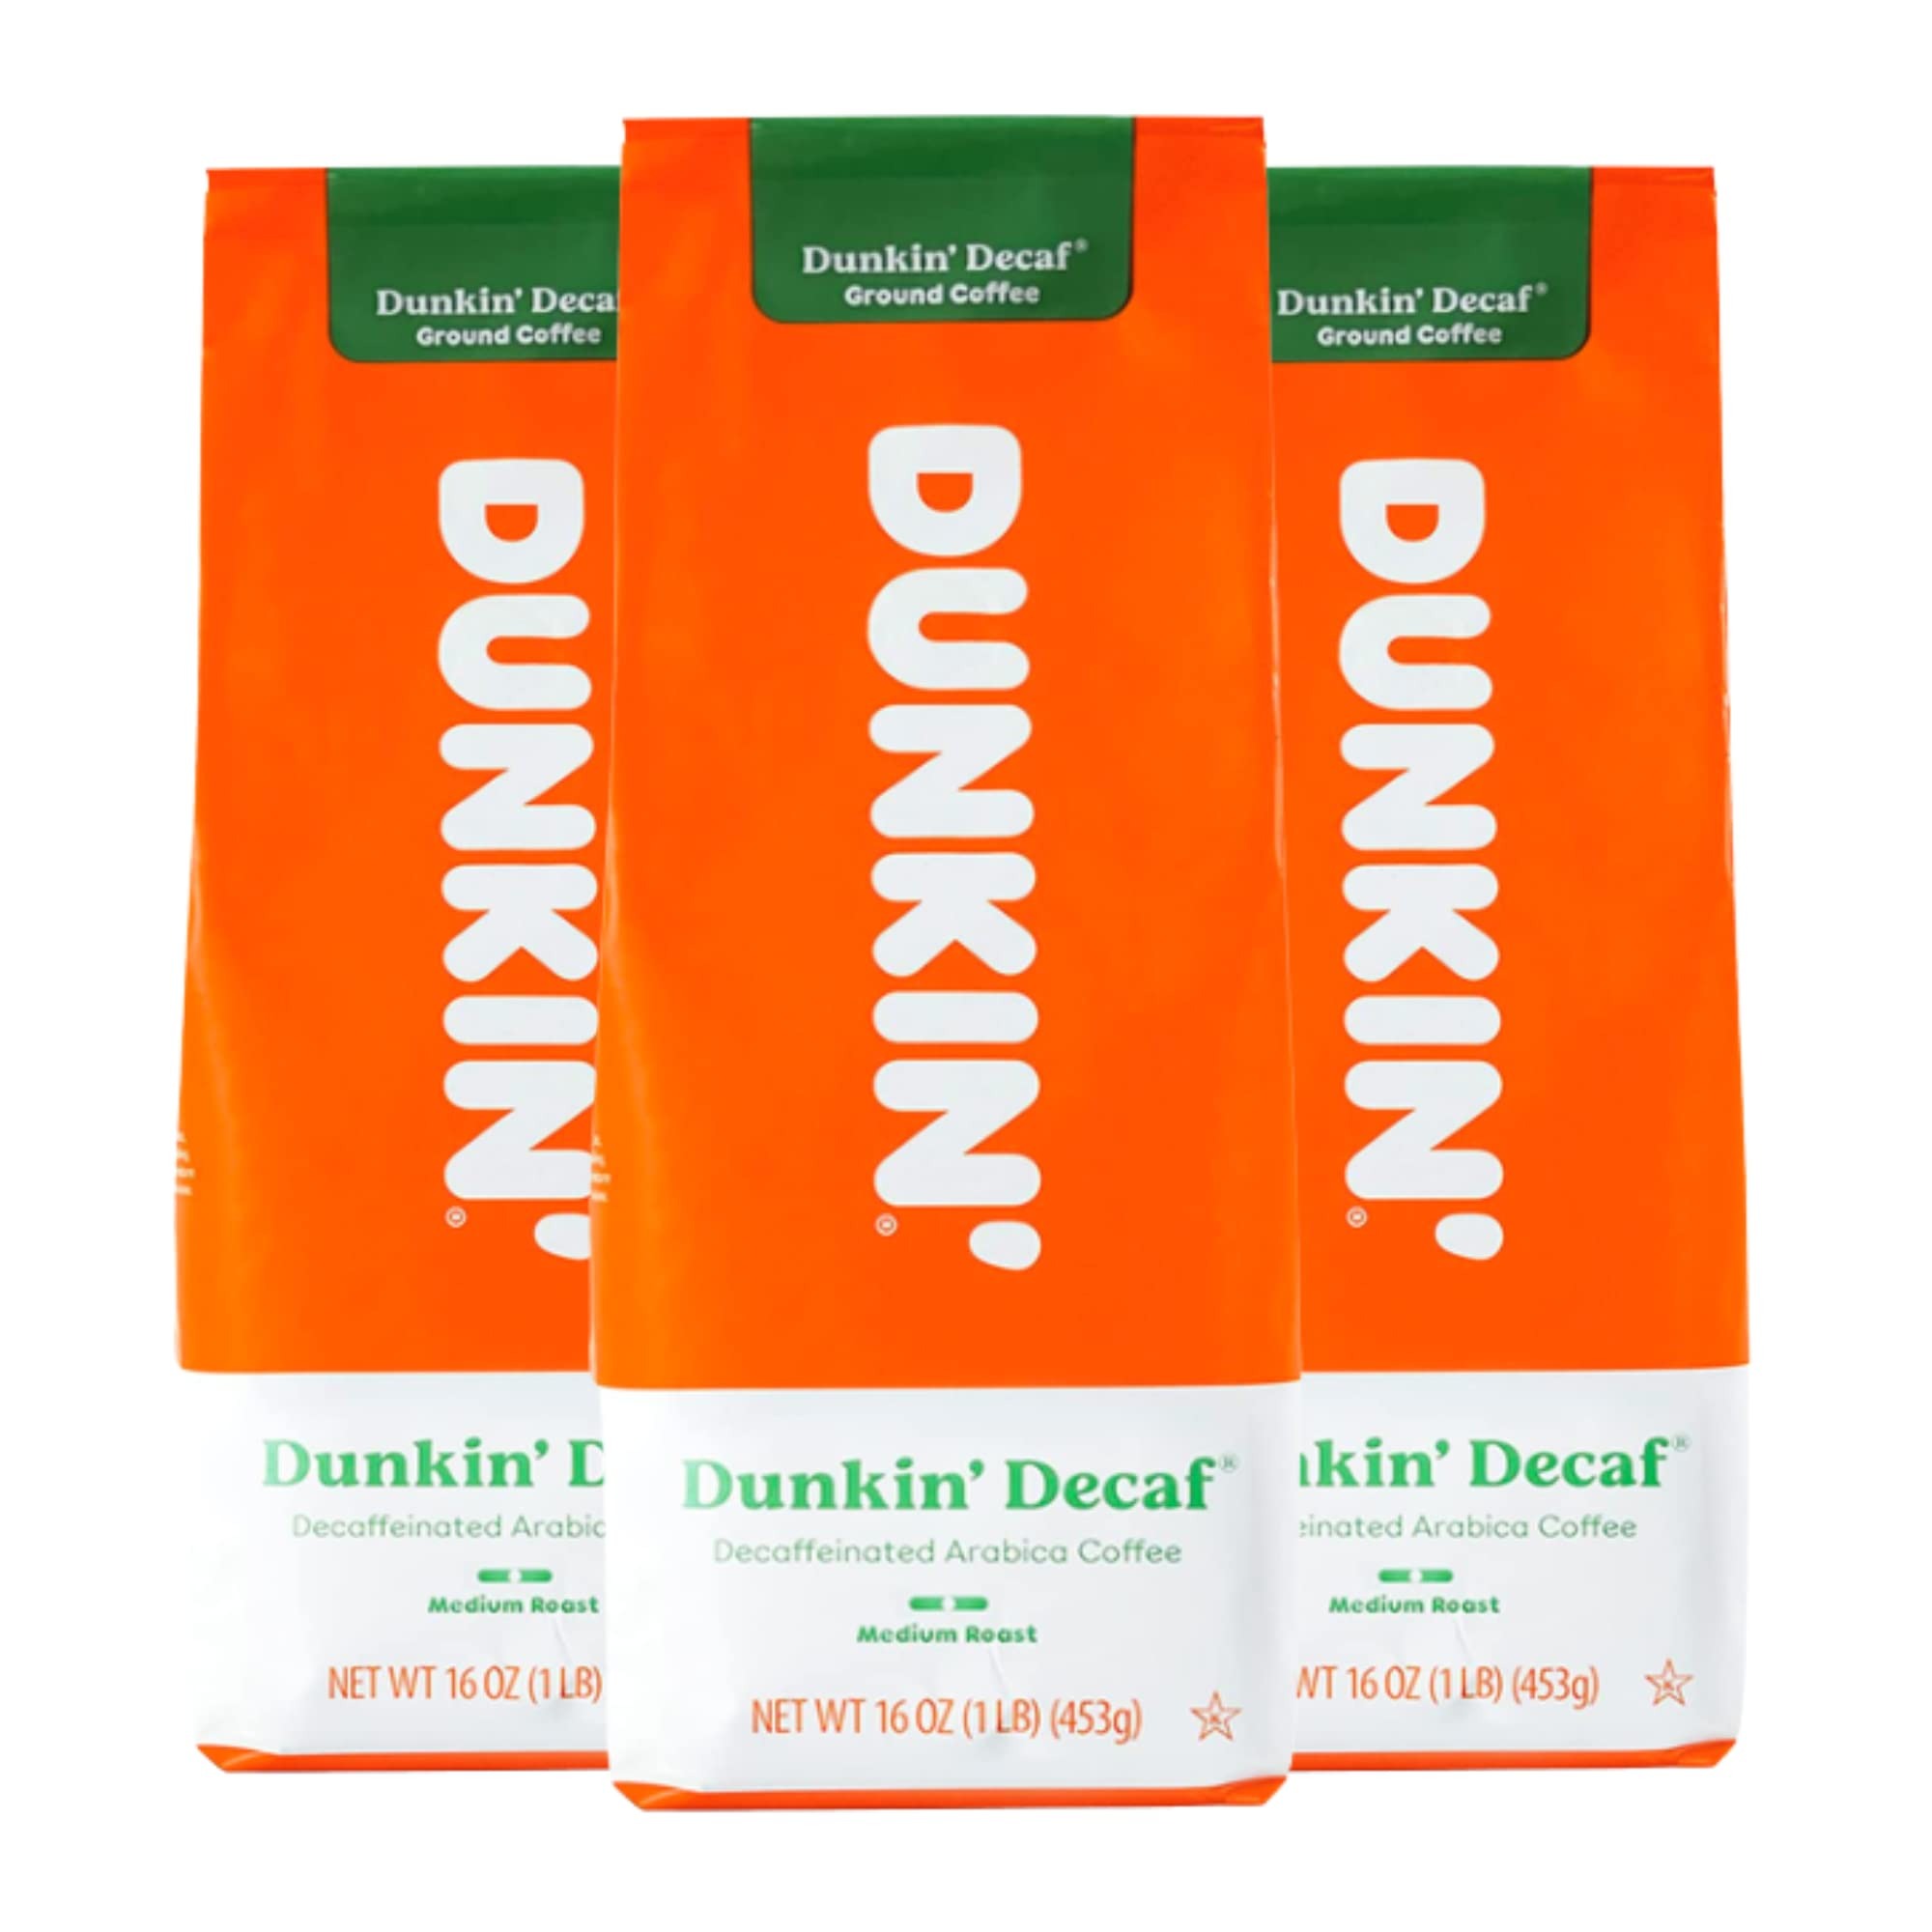
Item Name: Dunkin Donuts Coffee Decaf 16 OZ Bag, Pack of 3
Bullet Point 1: Dunkin Donuts Coffee- A coarse ground coffee from your favorite brand 100percent Arabica Coffee, perfect for morning coffee. Each 1lb. Bag of Dunkin Ground Coffee makes roughly 40 coffee beverages.
Bullet Point 2: Iced or Hot Coffee - Skip waiting in line at Dunkin. Now you can make your favorite dunkin coffee hot or iced coffee at home. After brewing your flavored ground coffee, pour into a temperature-safe mug and drink or serve over ice.
Bullet Point 3: At Home-Barista - With the variety of Dunkin Donuts ground coffee, you can replicate your favorite coffee drink from the comfort of your home.
Bullet Point 4: Flavor: Ground Decaf. Caffeine Content: decaffeinated
Bullet Point 5: Product Shelf Life: 180.0 days.Coffee Roast Level: medium_roast
Bullet Point 6: Serving Recommendation: 2 Tbsp. Item Package Dimensions: 12.48 inches. Item Package Weight: 3.2 pounds
Value: 48.0
Unit: Ounce

Price: 30.465